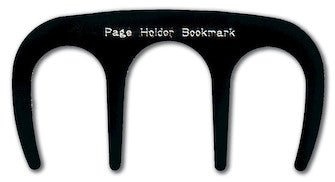
KIBCOH PAGE HOLDER BOOKMARK
Brand: Hal Leonard Corporation
Never have your page flip unexpectedly again! This sturdy metal sheet music bookmark will keep you in the right place without bending or tearing your pages. A must for every practicing or performing musician.
Category: Arts & Entertainment > Hobbies & Creative Arts > Musical Instrument & Orchestra Accessories